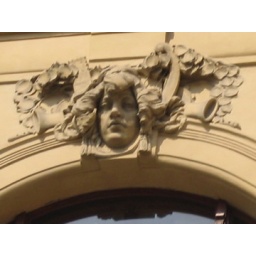
Seemingly on every building in Prague there are faces or statues of people up high towards the roof or on porches.